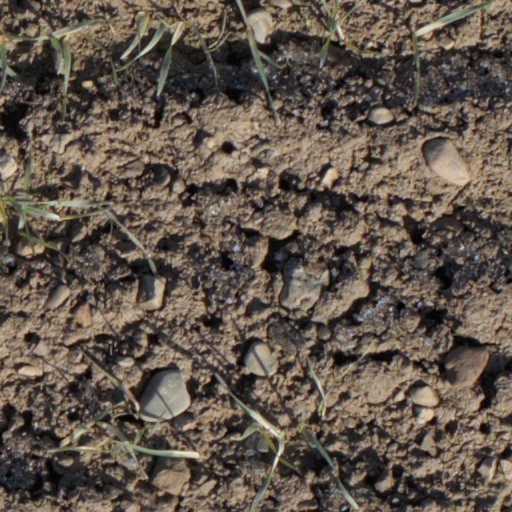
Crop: wheat